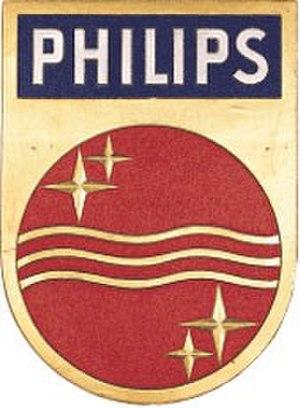
Koninklijke Philips N.V., plus connu sous le nom de la société Philips, est une société de technologie néerlandaise, basée à Amsterdam. Elle fait partie des plus grands groupes en matière d'électroménager, d’équipement médical et d’éclairage au monde.